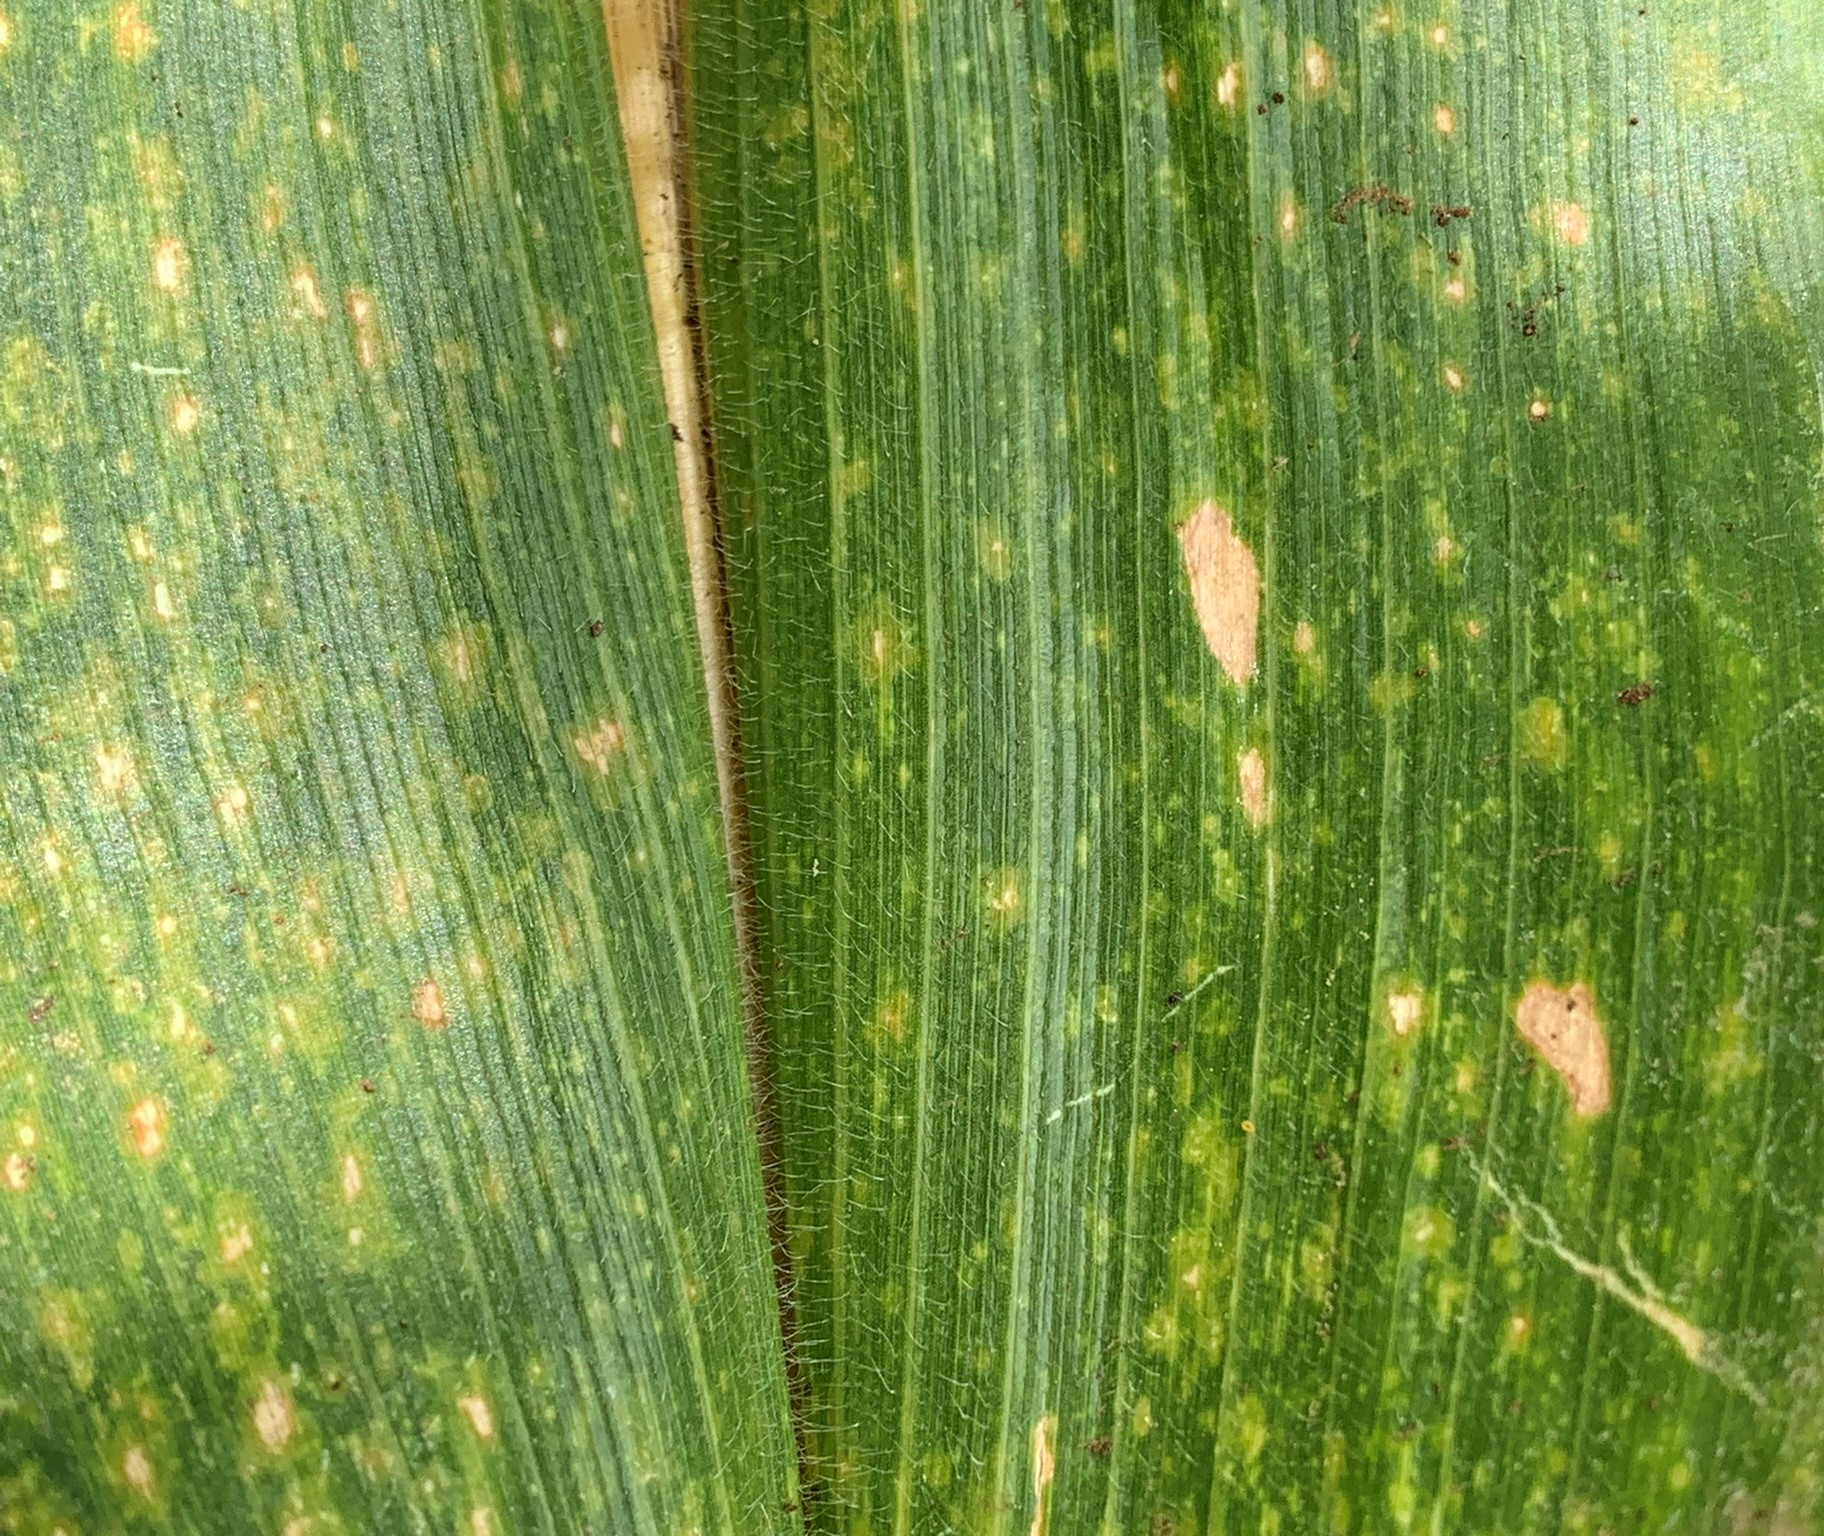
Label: MLN